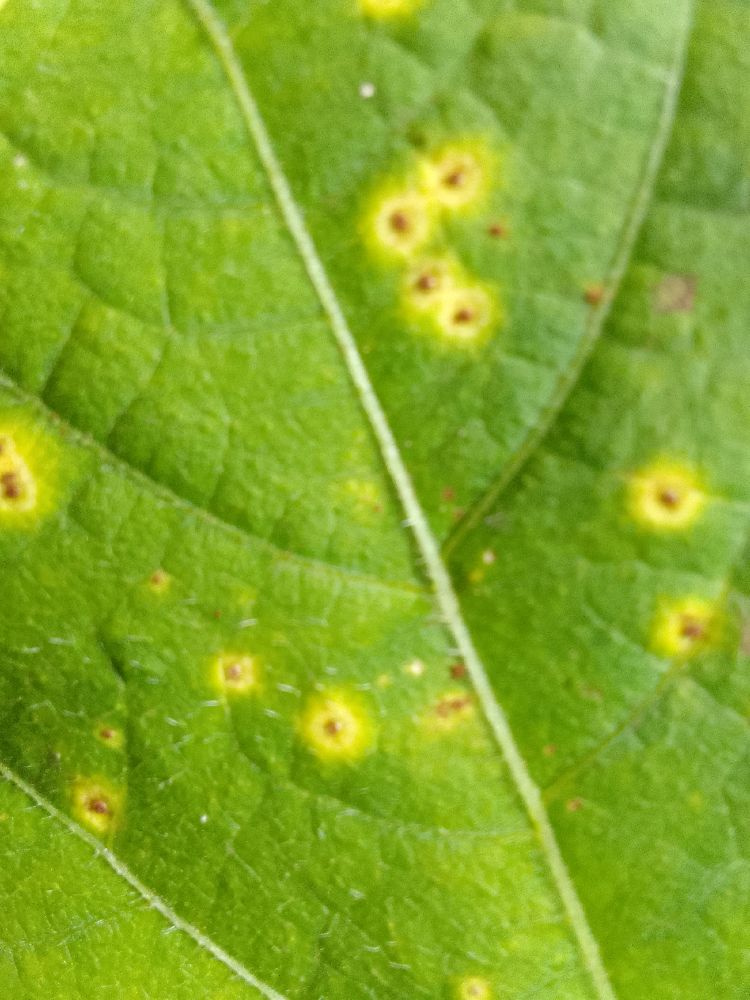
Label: rust